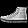
Label: Sneaker